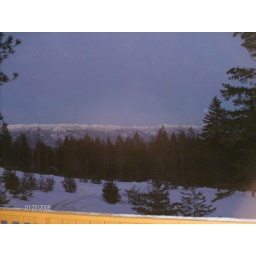
in the sky next to tall tree